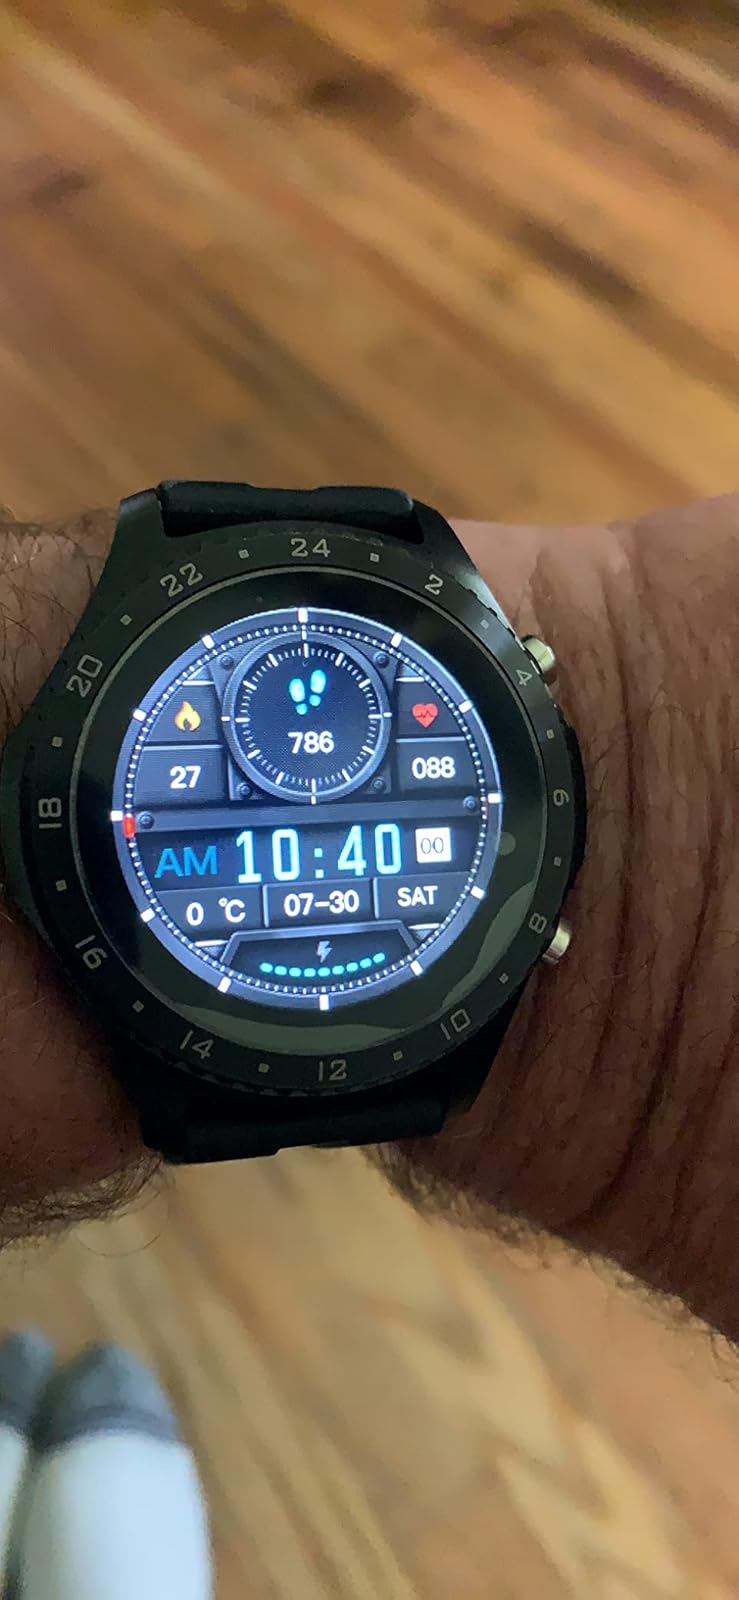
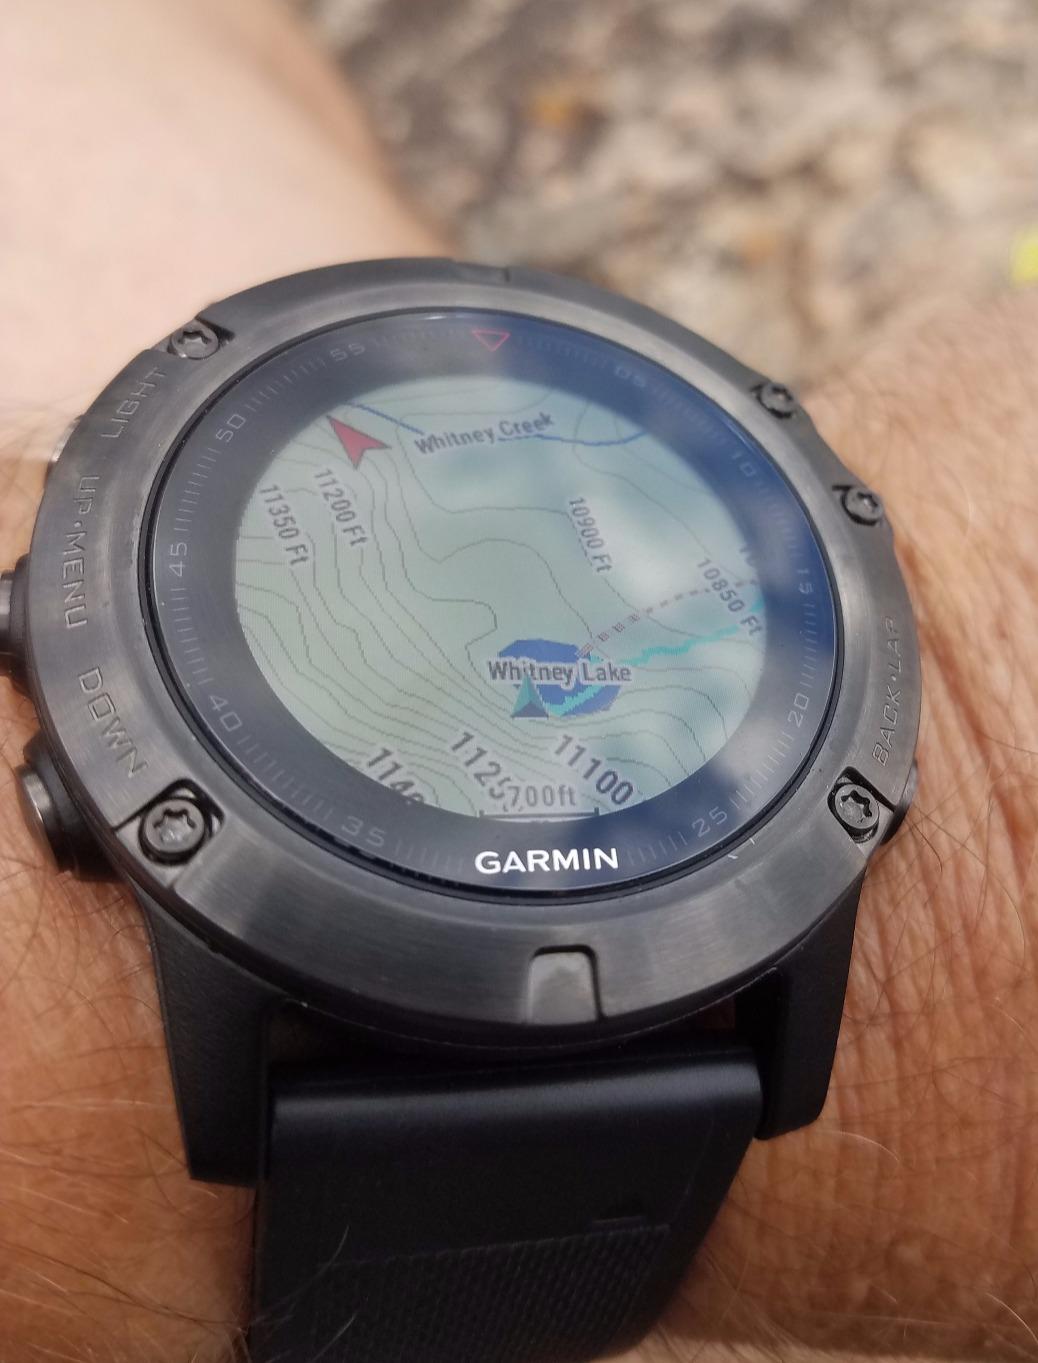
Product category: smartwatch
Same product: no